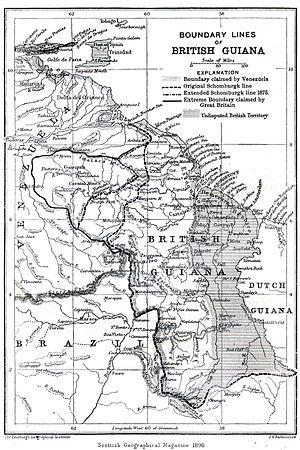
La Guayana Esequiba connue également sous le nom de Territorio Esequibo ou, au Venezuela, de Zona en reclamación, est le nom donné, au Venezuela, à la partie occidentale du Guyana située entre la frontière internationalement reconnue entre les deux pays et le fleuve Essequibo. Ce territoire, d'une superficie de 159 500 km², a été incorporé à la République coopérative du Guyana dont il représente 62 % de la superficie totale. Le Venezuela en réclame la souveraineté, fondée sur le traité de Genève du 17 février 1966.